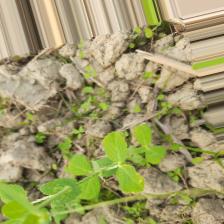
Label: Powdery Mildew